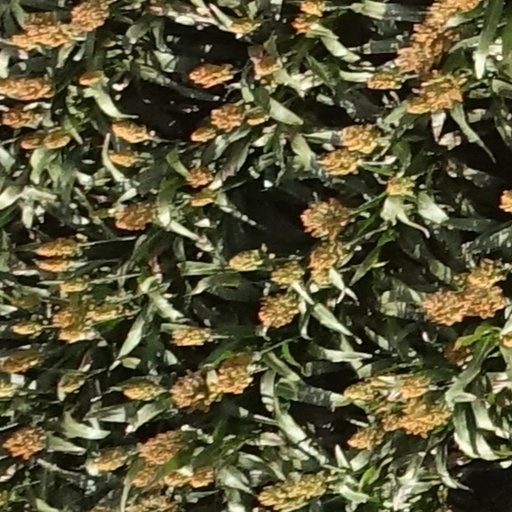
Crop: sorghum